Fulton Street station (New York City Subway)

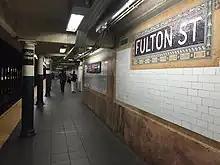
The Fulton Street station of the Lexington Avenue Line was the first station in the complex to be built.

To address overcrowding, in 1909, the New York Public Service Commission proposed lengthening the platforms at stations along the original IRT subway. As part of a modification to the IRT's construction contracts made on January 18, 1910, the company was to lengthen station platforms to accommodate ten-car express and six-car local trains. In addition to $1.5 million (equivalent to $ million in ) spent on platform lengthening, $500,000 (equivalent to $ million in ) was spent on building additional entrances and exits. It was anticipated that these improvements would increase capacity by 25 percent. The northbound platform at the Fulton Street station was extended to the south, while the southbound platform was extended to the south. The northbound platform extension required underpinning adjacent buildings, while the southbound platform extension was largely in the basements of adjacent properties and involved extensive reconstruction of these buildings. On January 23, 1911, ten-car express trains began running on the East Side Line, and the next day, ten-car express trains began running on the West Side Line. Staircases from the southbound platform to 195 Broadway, at the northwest corner of Broadway and Dey Street, opened in 1916.